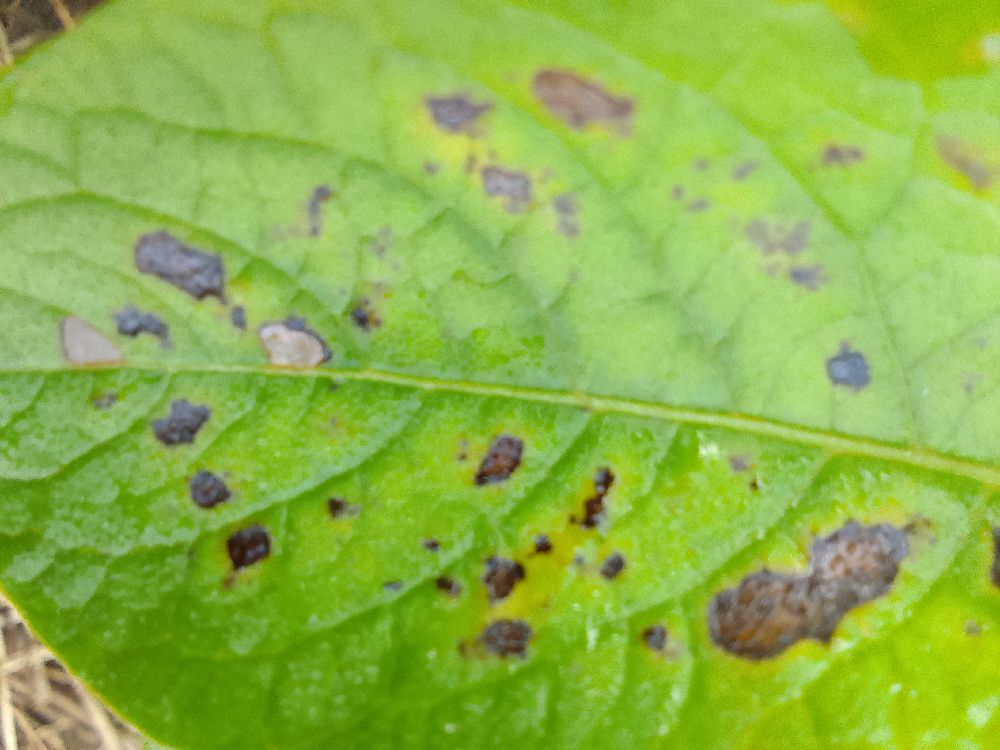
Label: Early blight